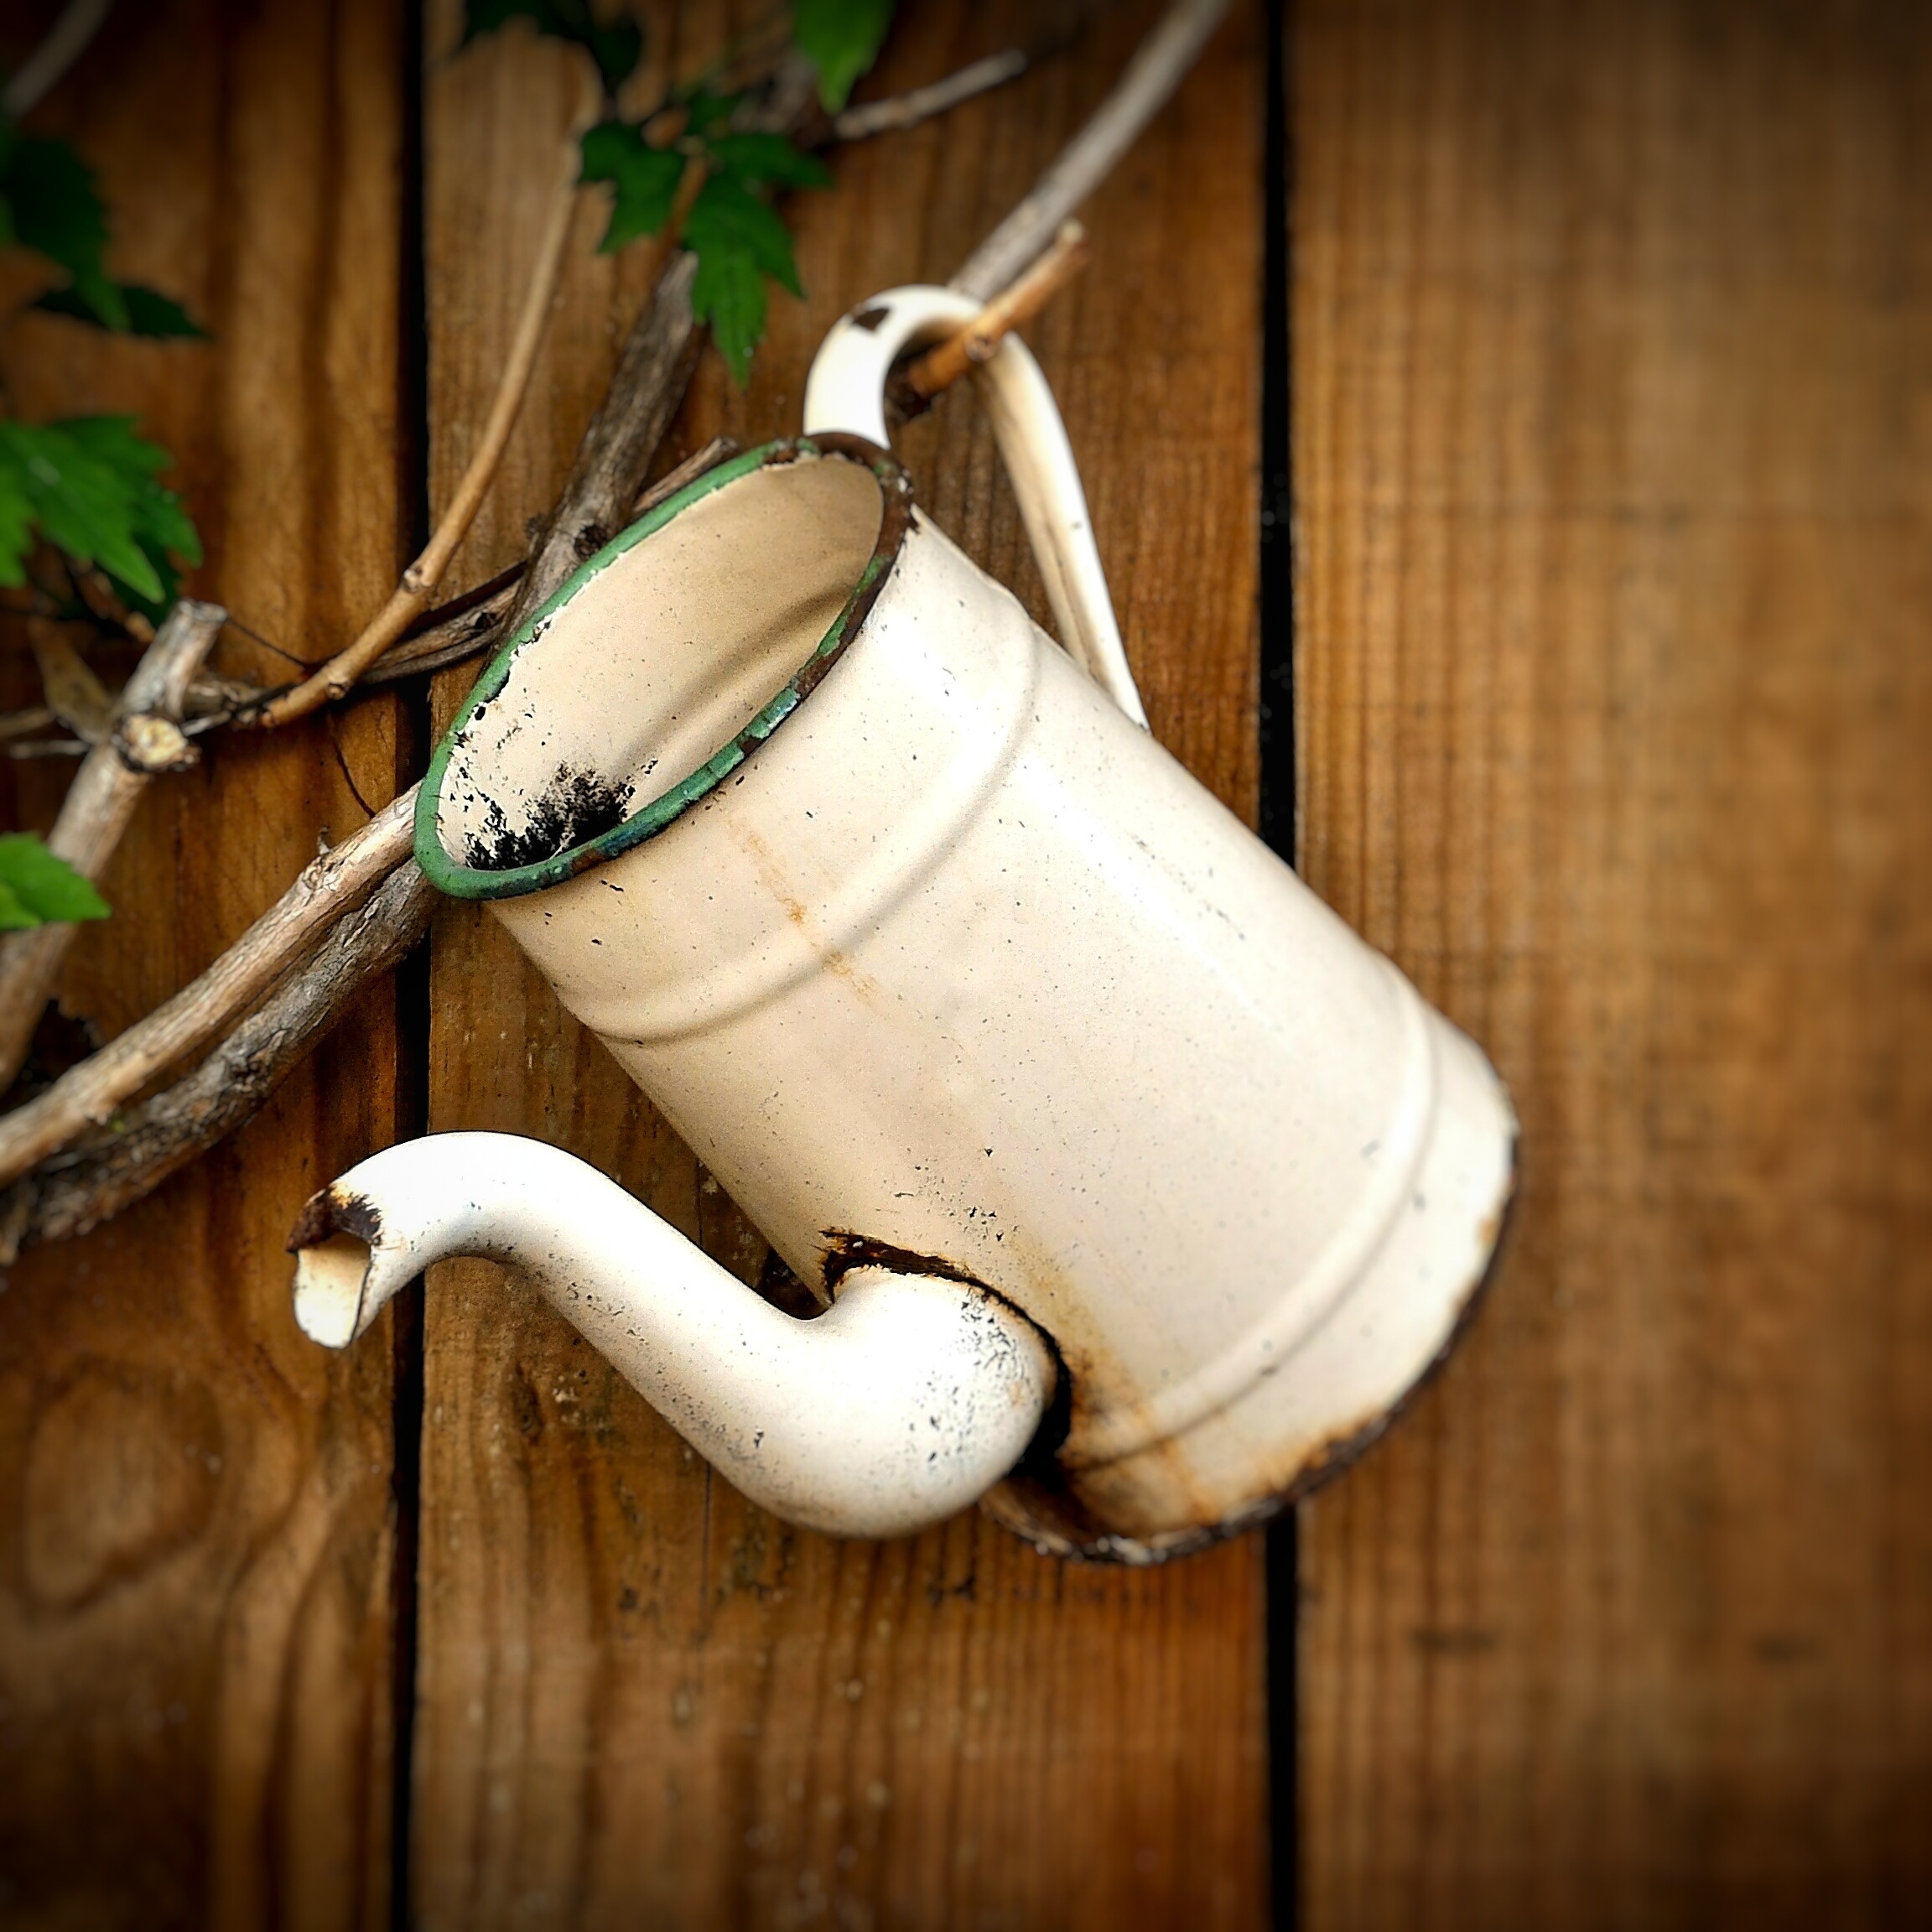
hand, wood, lighting, coffee maker, still lifes